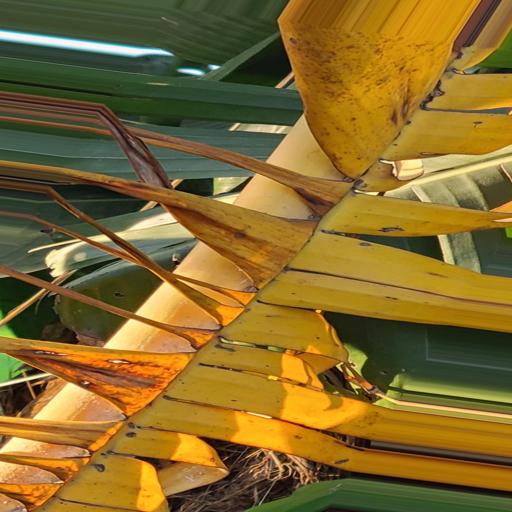
Label: panama_disease